GHC Openweight Hardcore Championship

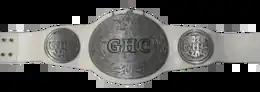
Current championship design

The is a professional wrestling championship created and promoted by the Japanese professional wrestling promotion Pro Wrestling Noah, originally created in 2004 as a singles title known as the . Colloquially known as the "White GHC" belt due to its white leather strap, the championship was primarily associated with Jun Akiyama during it original run. Most matches contested for the championship were held with a 15-minute time limit and often featured special stipulations chosen by the champion. The championship was first retired in 2009.